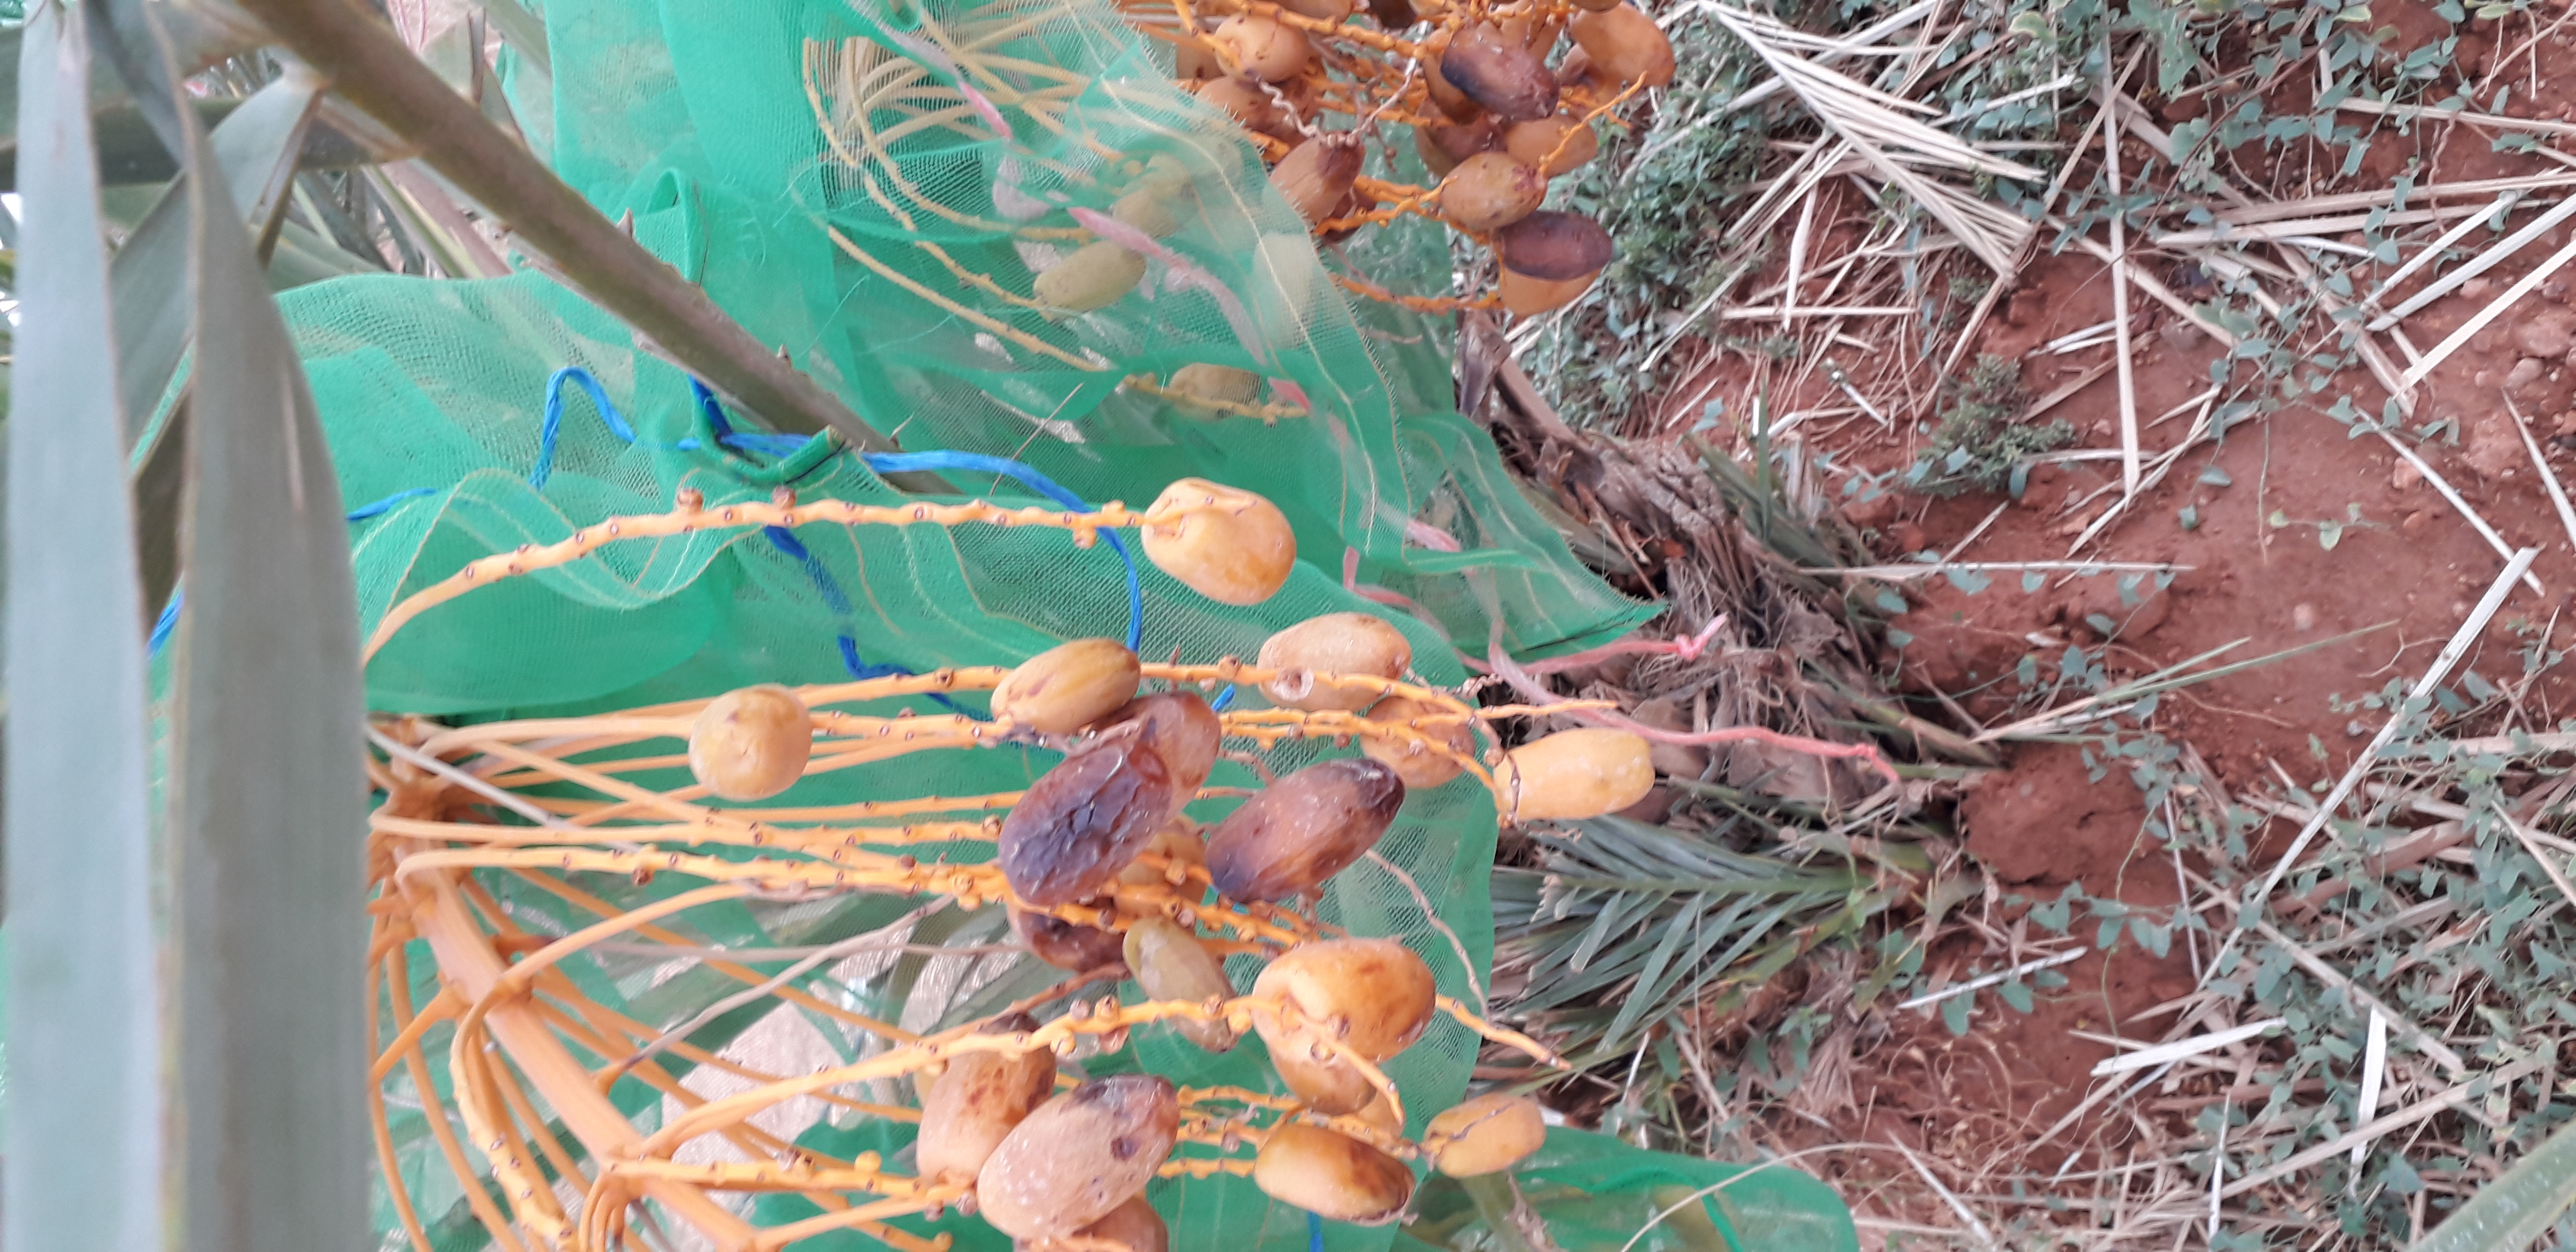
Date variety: Boumajhoul